John Barnard

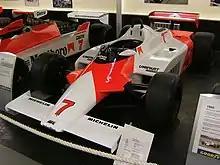
McLaren MP4/1 was the first Formula One car to use the now ubiquitous carbon fibre composite monocoque.

His success in the United States brought Barnard to the attention of new McLaren team boss Ron Dennis, and in 1980 he joined the team and began working on the McLaren MP4 (MP4/1), the first carbon fibre composite chassis in Formula One, alongside the Lotus 88 designed by Colin Chapman. The chassis itself was built by team sponsor Hercules Aerospace in the US, after former Hercules apprentice and then McLaren engineer Steve Nichols had advised Barnard that the US-based company might be their best choice. Barnard, along with Dennis, had been unsuccessfully searching in England for a company willing to take on the job.